Sør-Aurdal

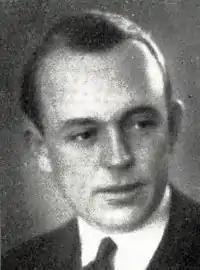
Rolf Otto Andvord, 1909

The parish of "Søndre Aurdal" was established as a municipality on 1 January 1838 (see formannskapsdistrikt law). On 1 January 1894, the new Etnedal Municipality was established by merging the eastern valley area of "Nordre Etnedal" (population: 362) from the neighboring Nordre Aurdal municipality and the "Søndre Etnedal" area (population: 1,331) from the neighboring municipality of Søndre Aurdal. Then on 1 January 1984, the unpopulated northern side of the Makalaus mountain was transferred from Sør-Aurdal to Nord-Aurdal.